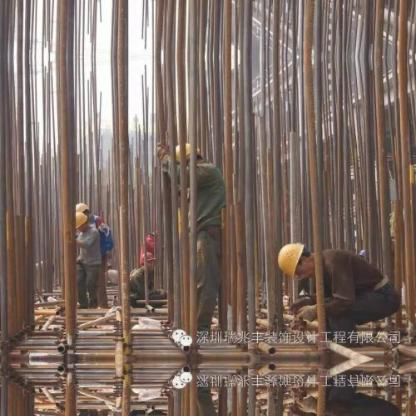
Objects in the image:
label: helmet
label: helmet
label: helmet
label: helmet